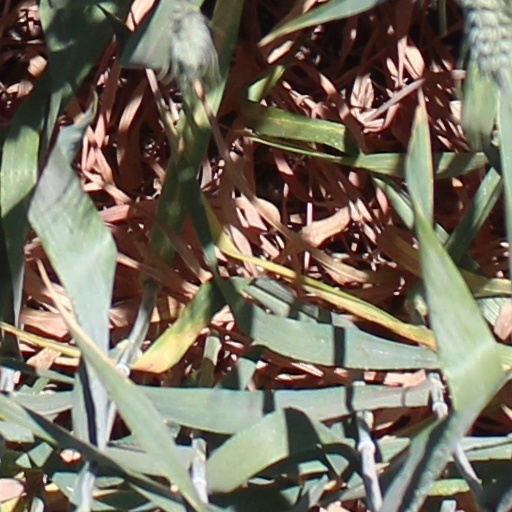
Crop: wheat